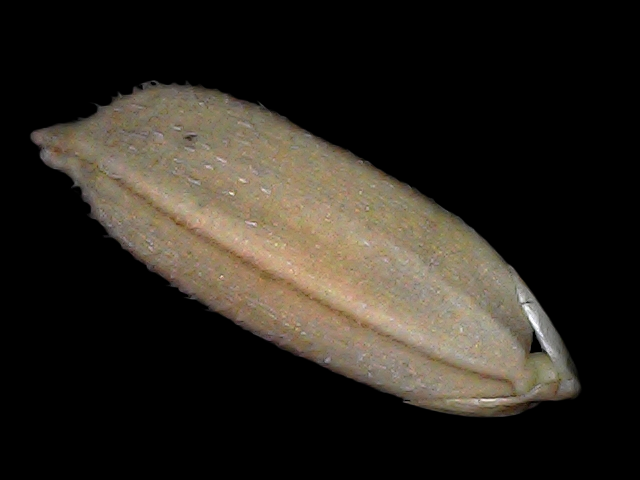
Rice variety: Br22